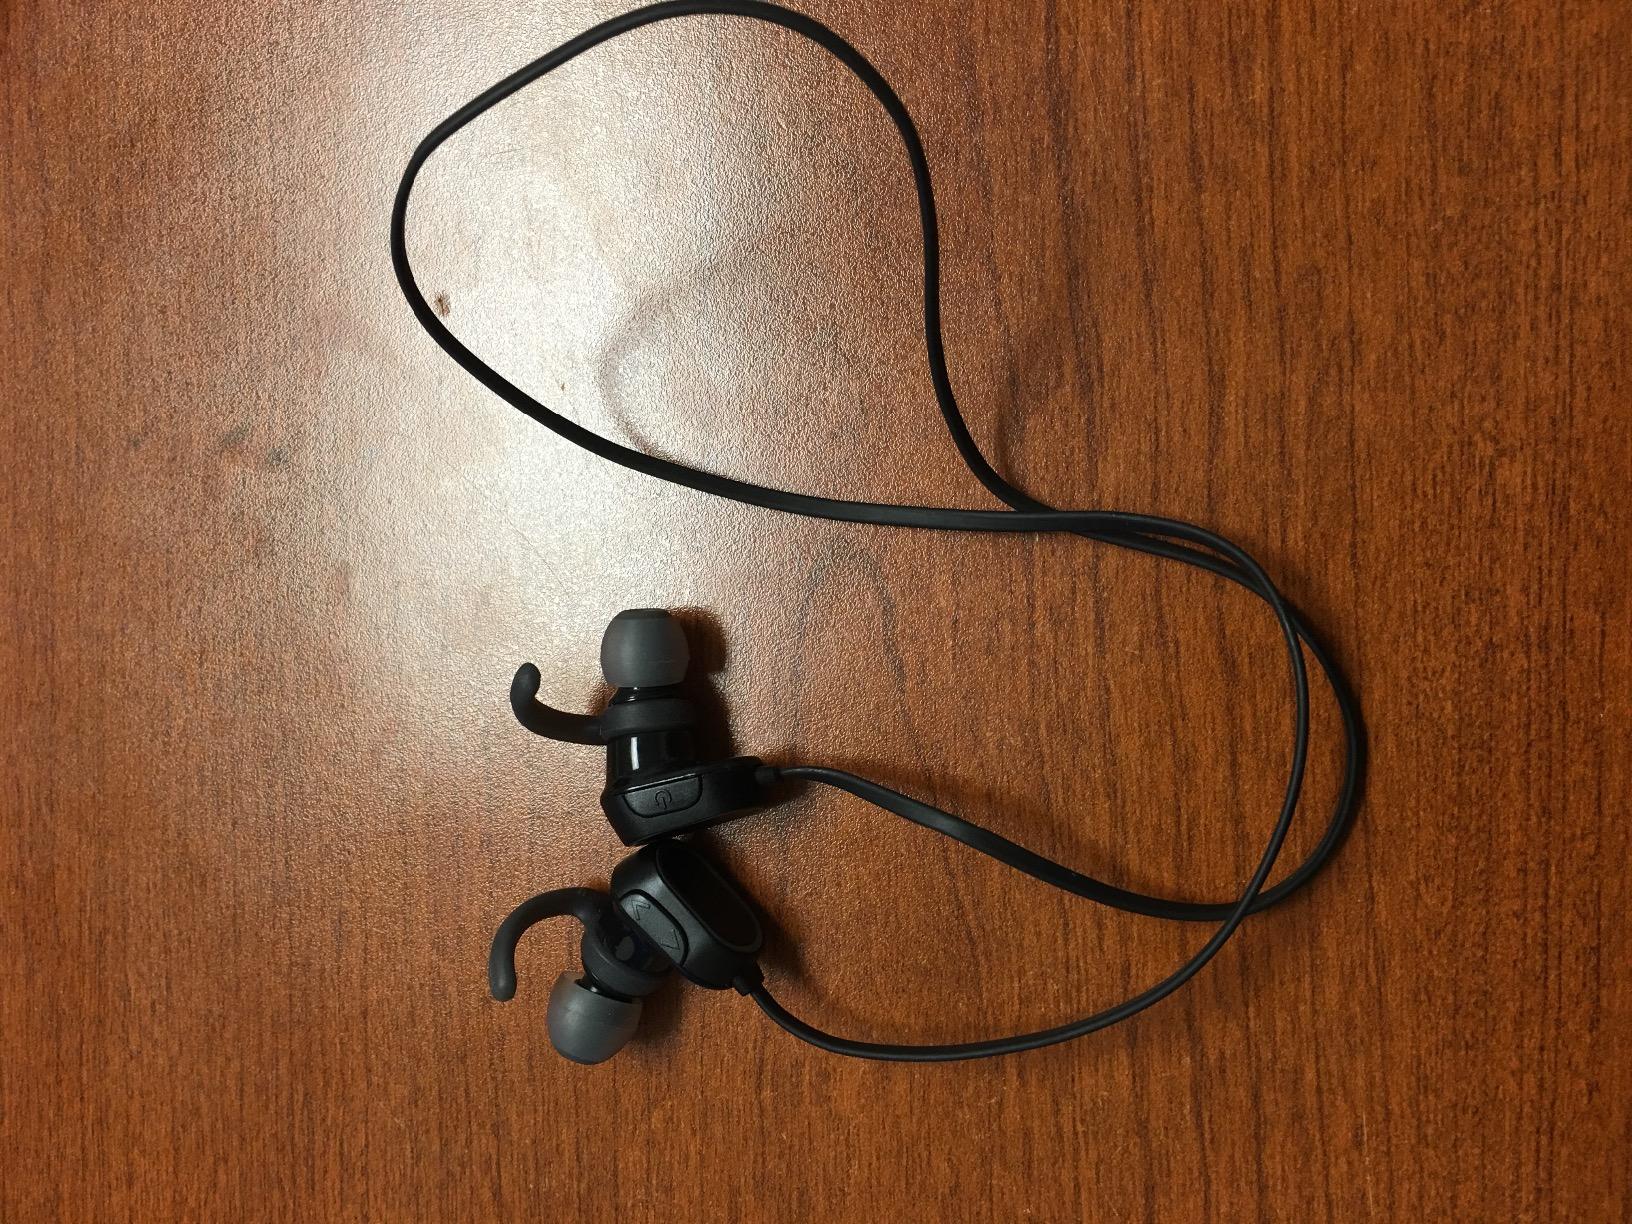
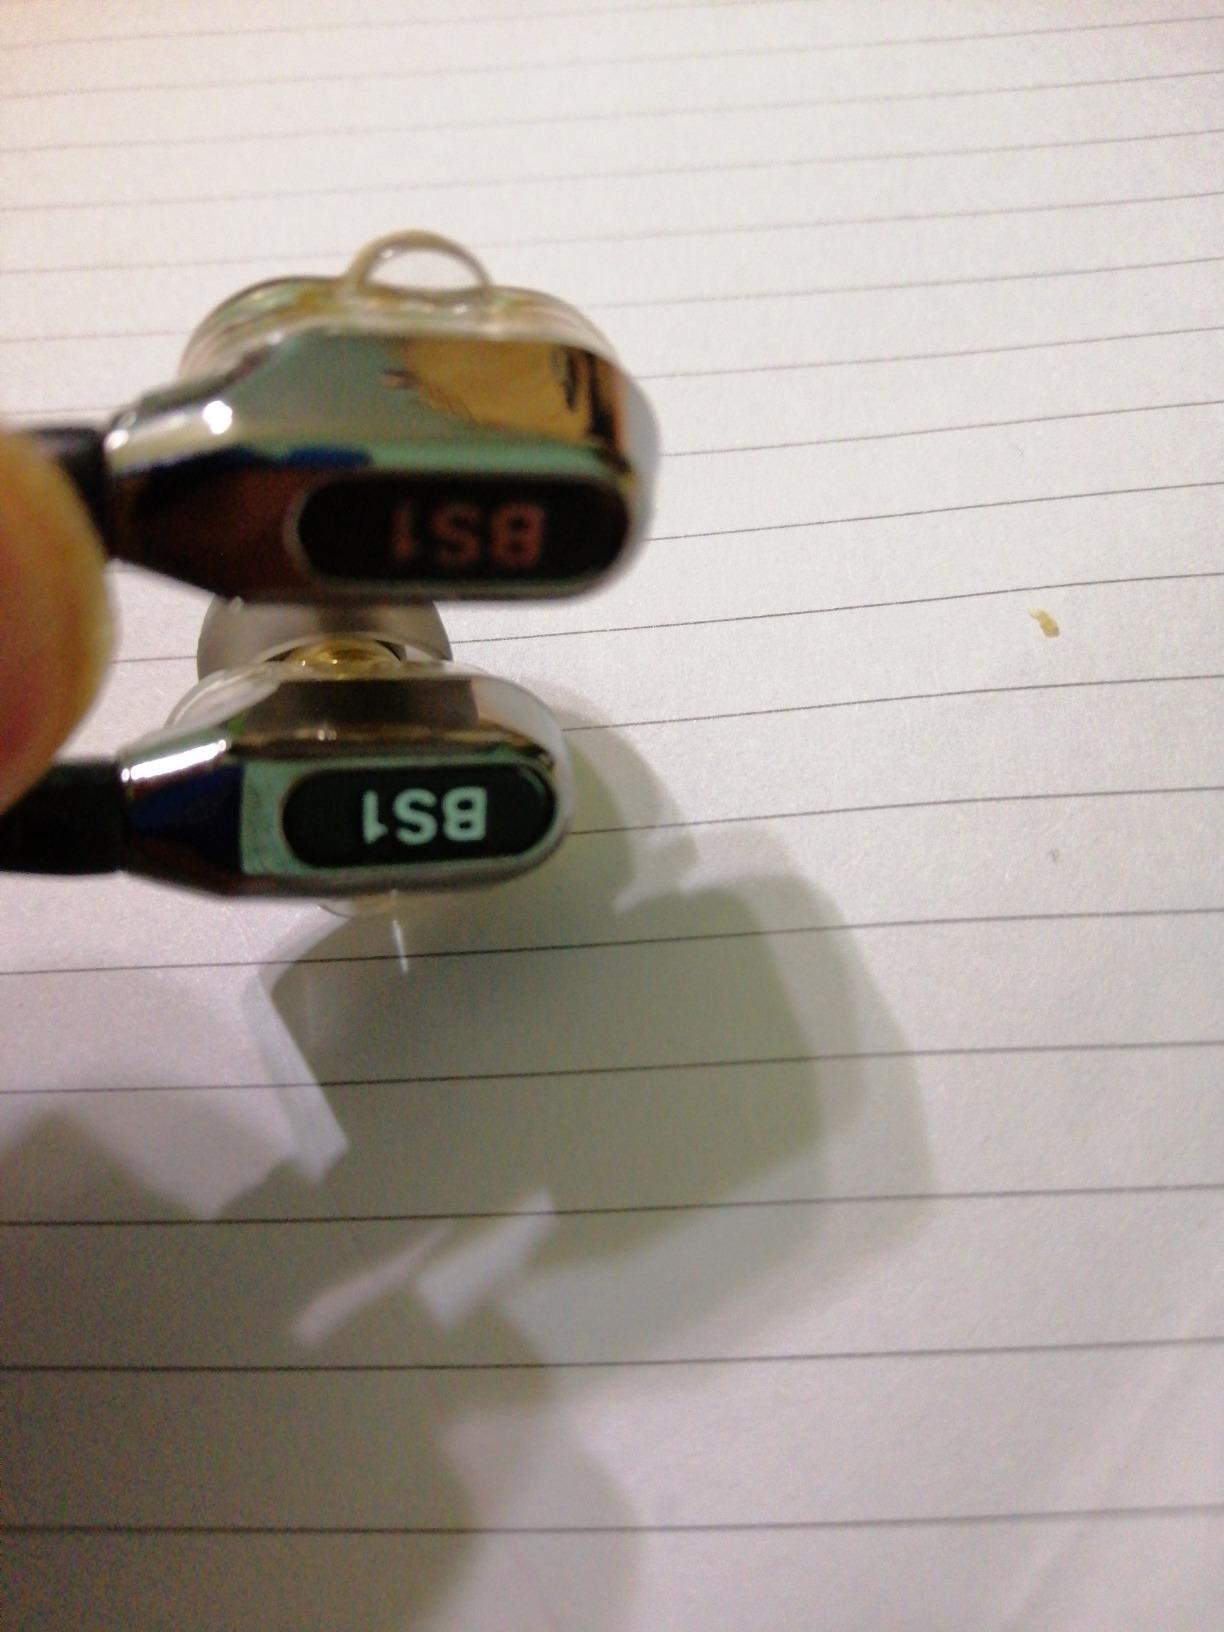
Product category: headphones
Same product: no